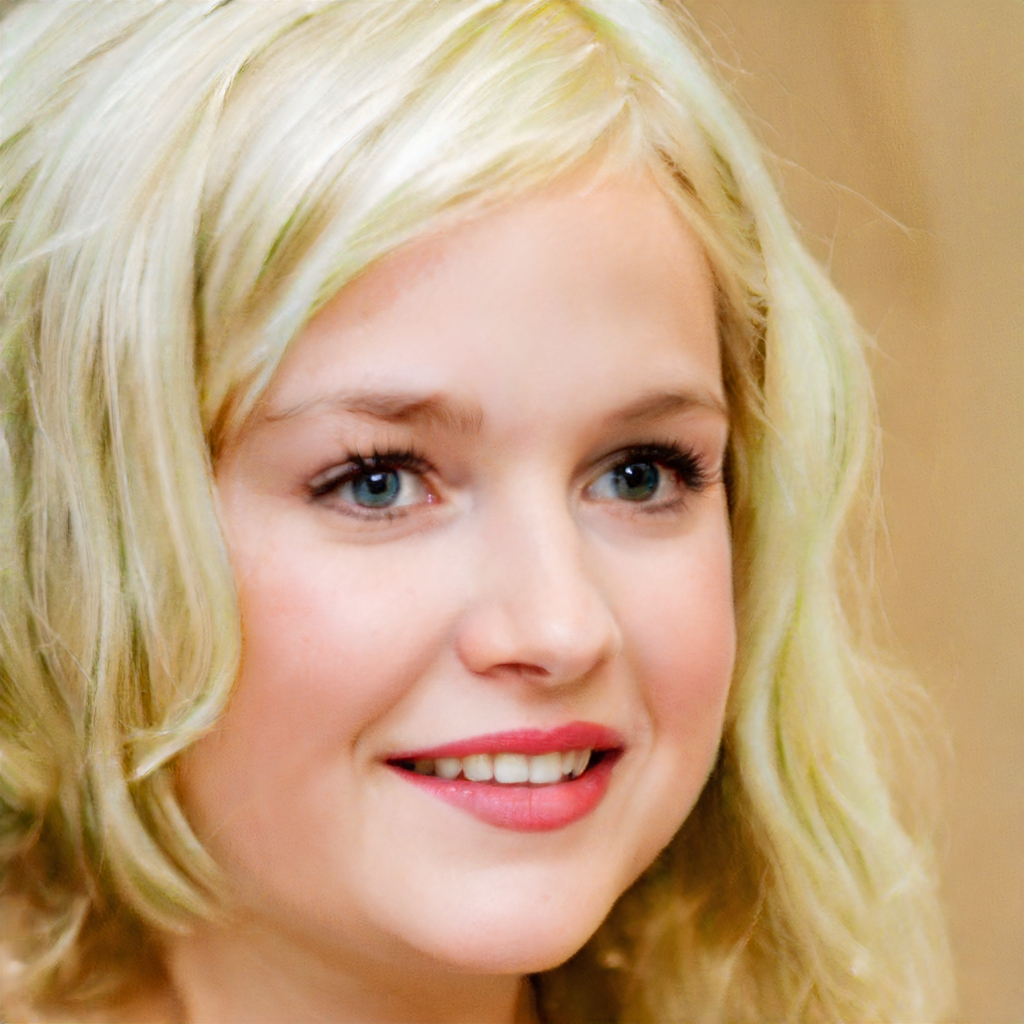
Gender: Female